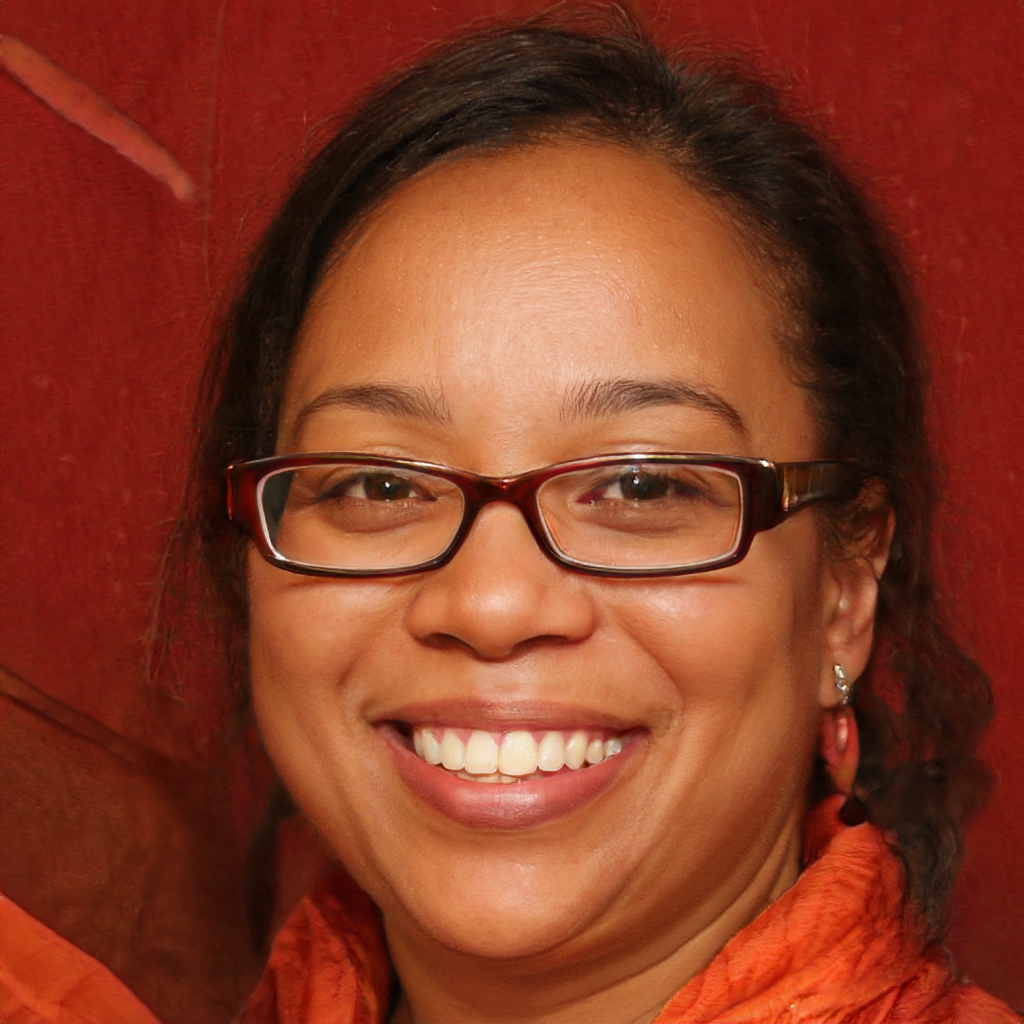
Gender: Female